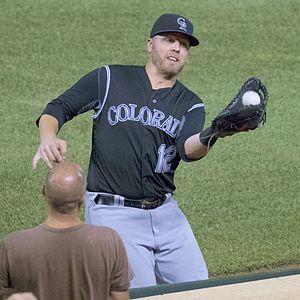
Mark Andrew Reynolds est un joueur de premier but et ancien troisième but et frappeur désigné de la Ligue majeure de baseball. Il évolue pour les Rockies du Colorado.